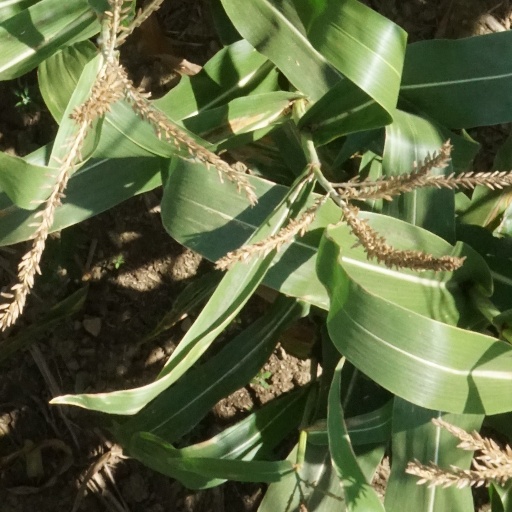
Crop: maize; corn